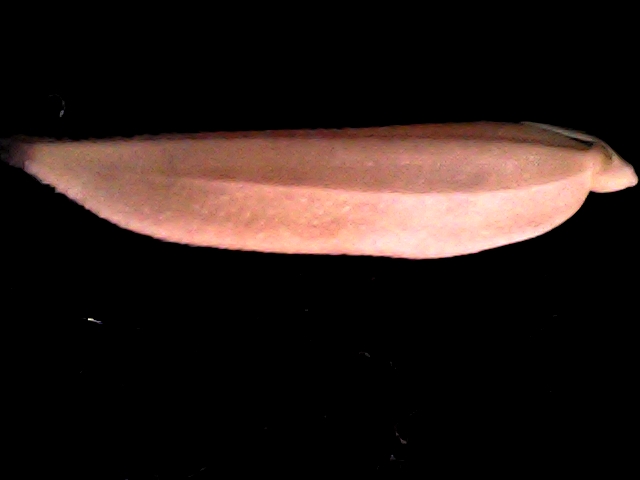
Rice variety: BD70